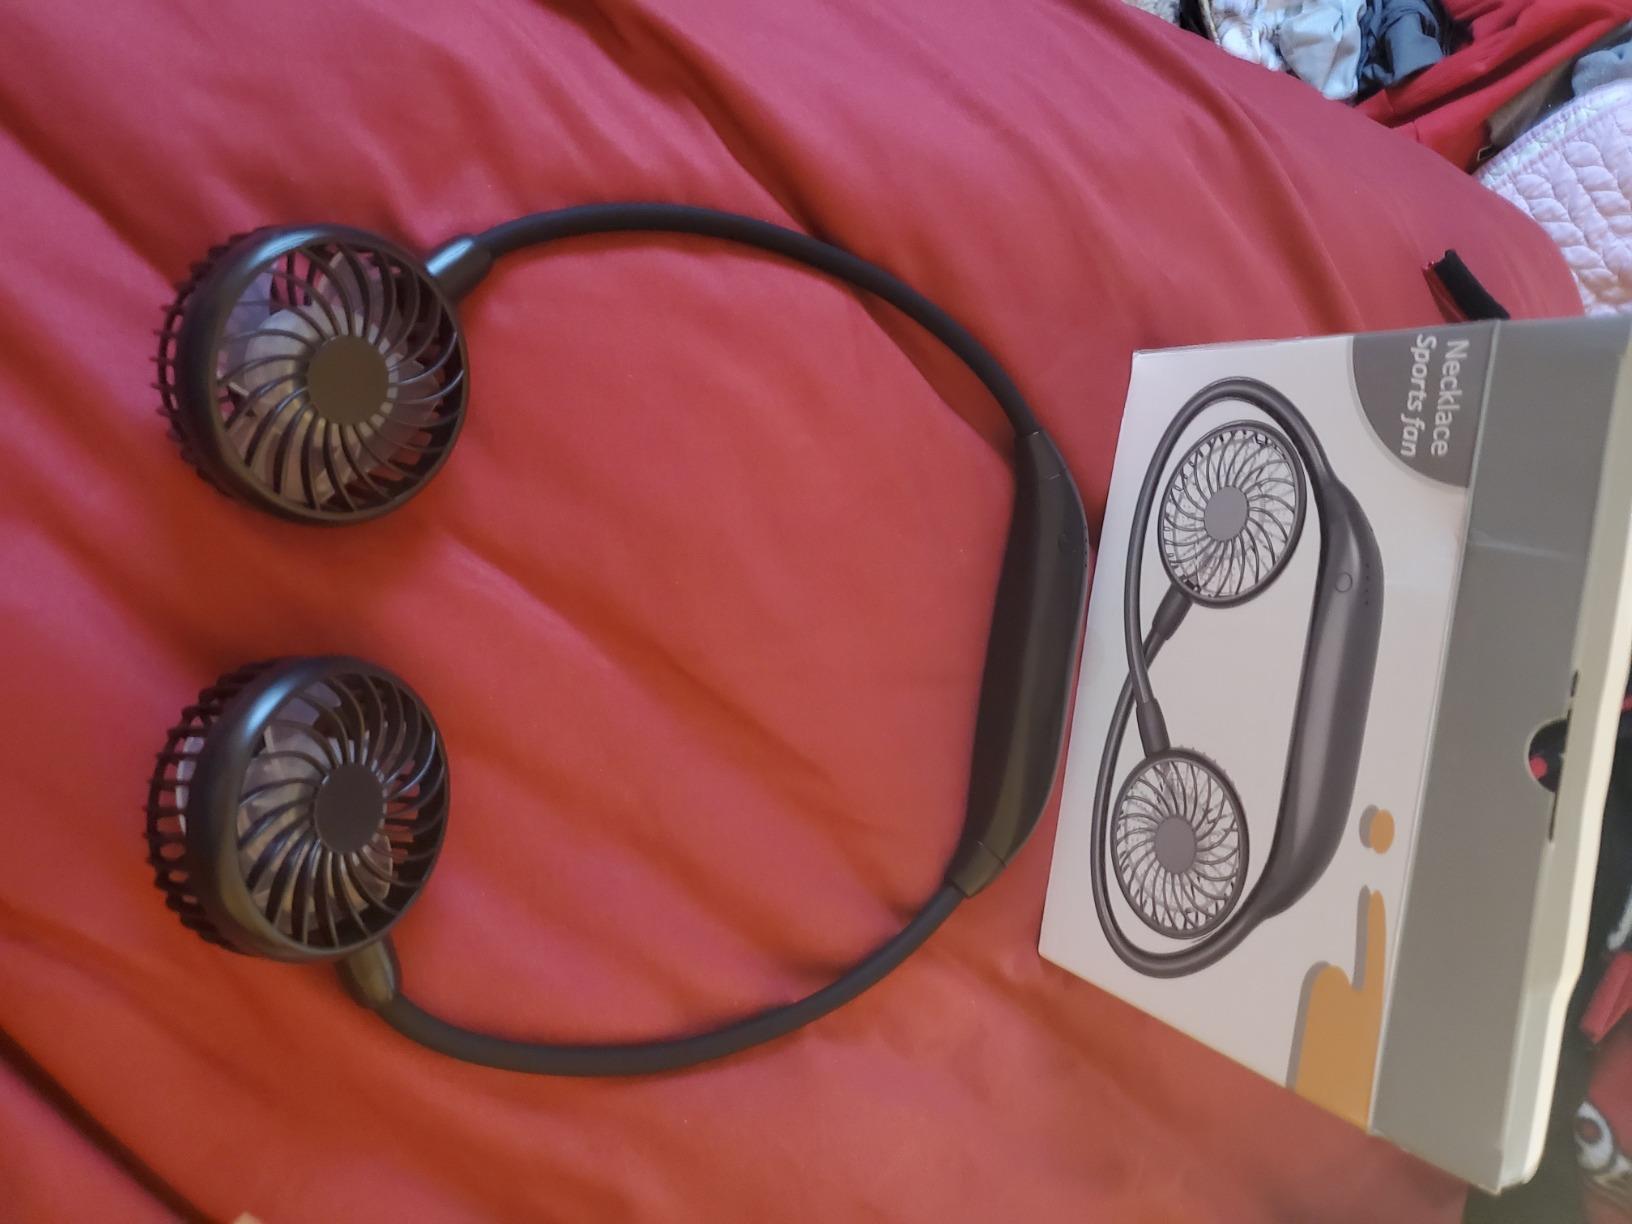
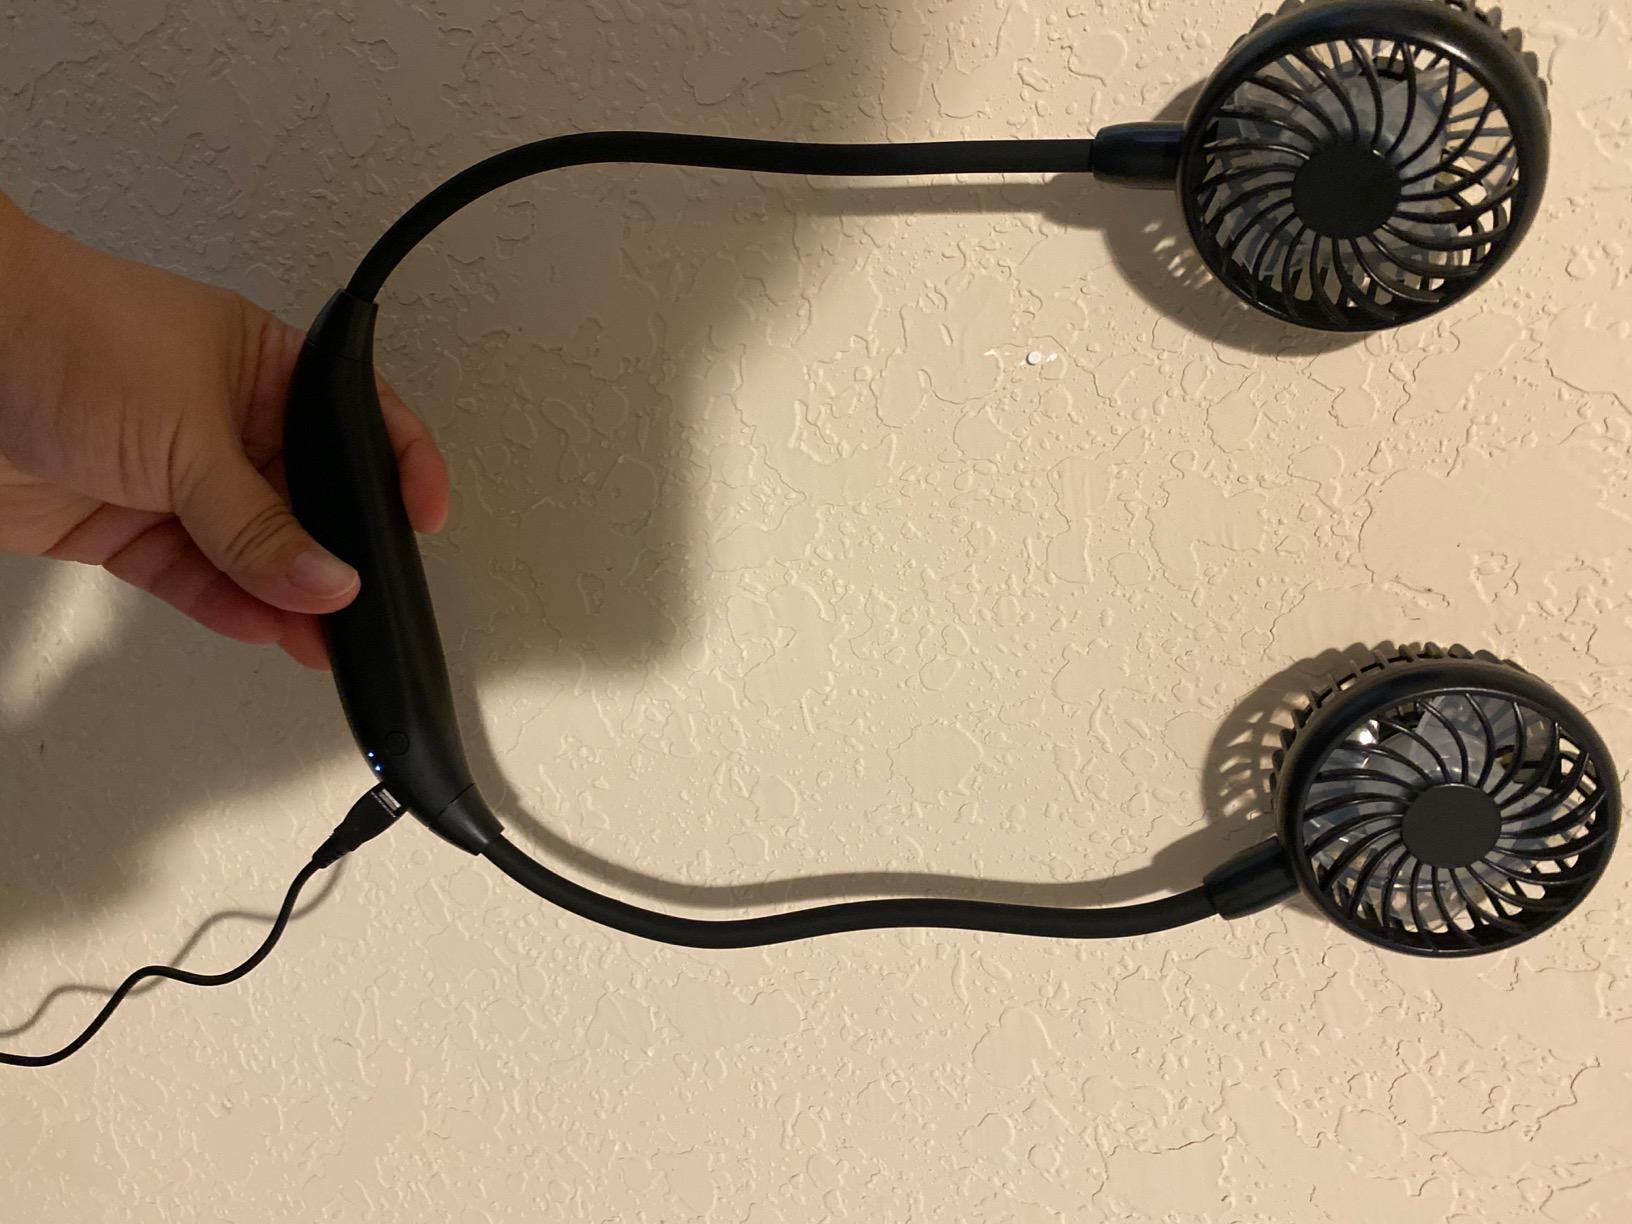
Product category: fan
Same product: yes